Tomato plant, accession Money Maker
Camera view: horizontal (90 deg, fisheye); turntable rotation: 0 degrees
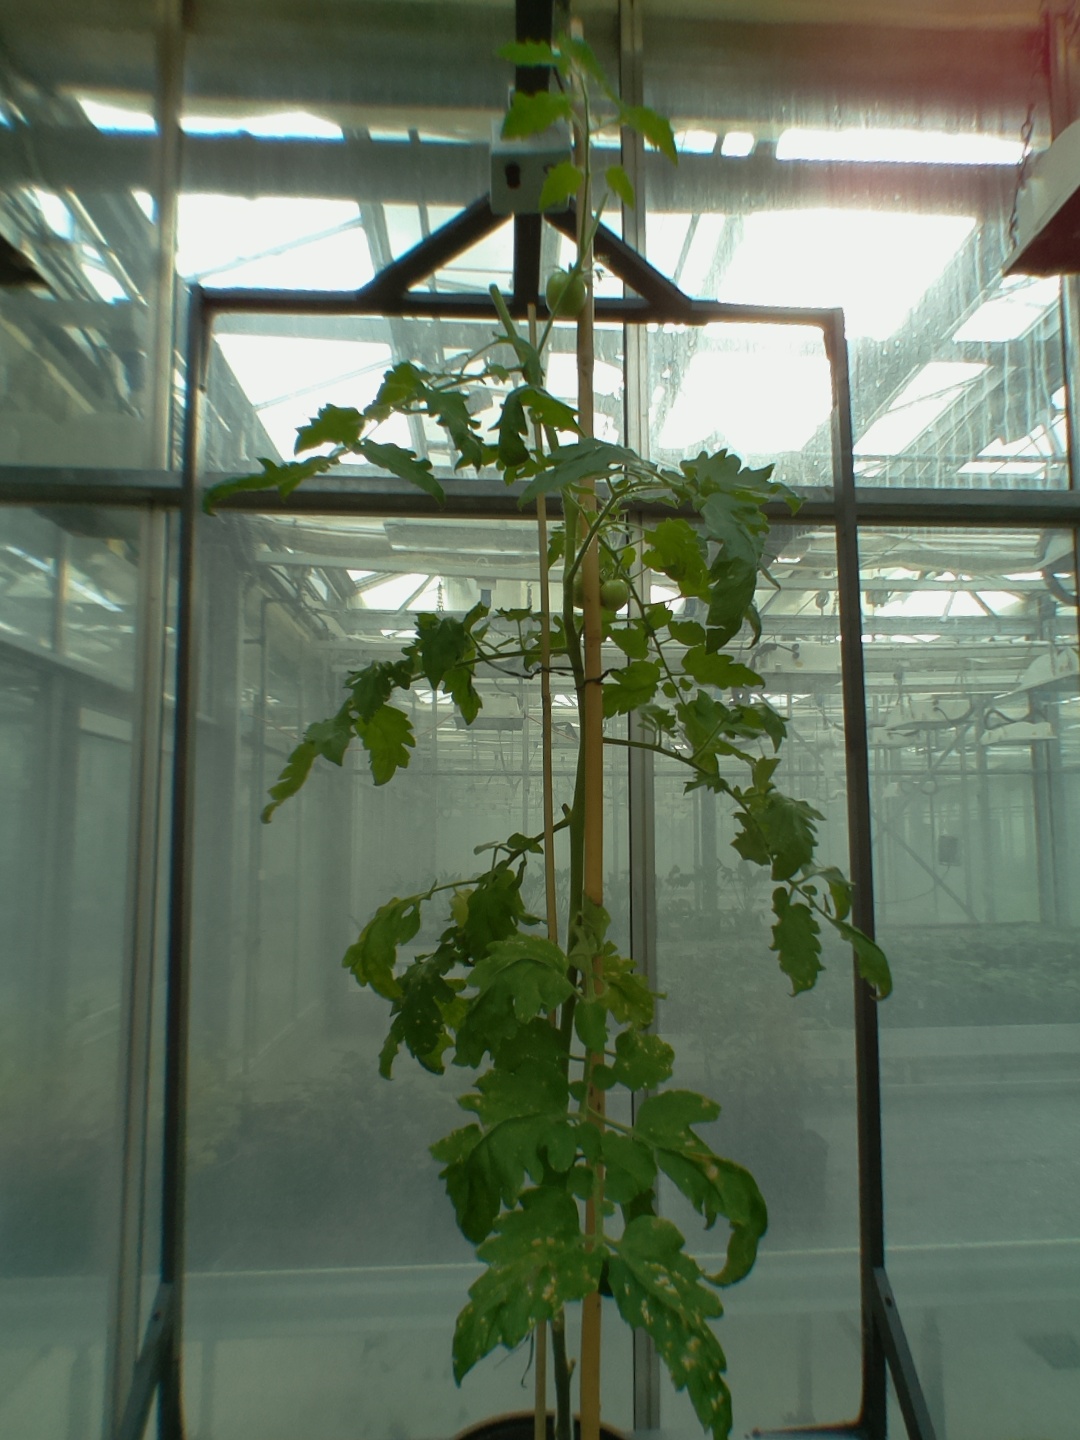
BBCH growth stage 73: 30%-40% of final fruit size